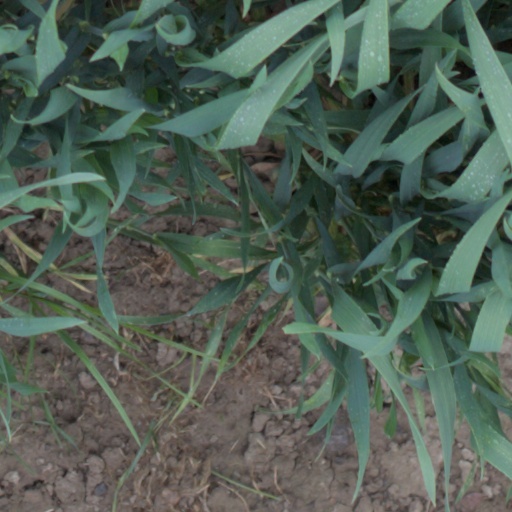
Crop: wheat